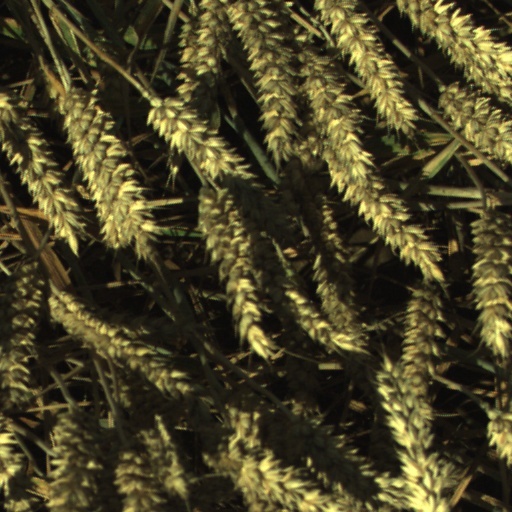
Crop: wheat